Nueva Italia, Paraguay

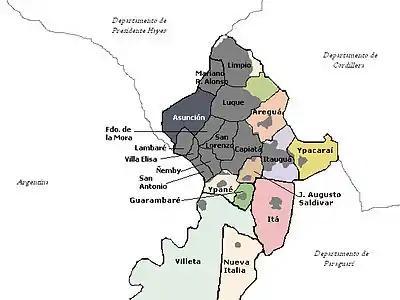
In grey all the urban area of the Greater Asuncion & surroundings, showing Nueva Italia

The first manager-administrator of this "Colonia Nueva Italia" (as was officially named) was the Italian count Enrico Statella. After WW1 many Italians returned to Italy or moved to the capital Asuncion, but the settlement -after an initial crisis- survived & remained as a small agricultural center. Mura, Musto and Carolini were some of the Italian families that remained and perfectly integrated with the local Paraguayan population.